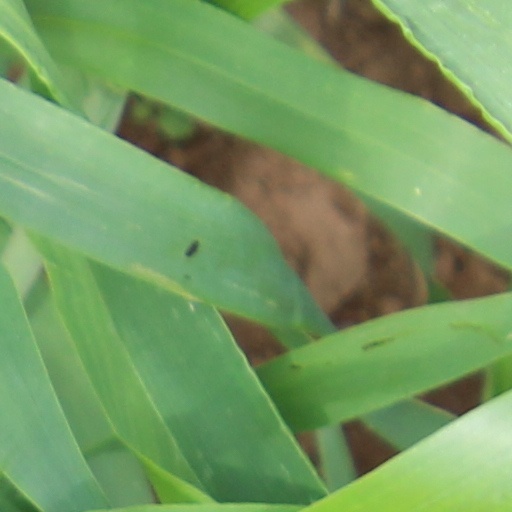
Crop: wheat